Teriitaria II

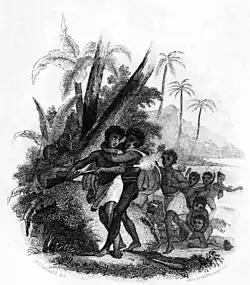
Raveae killing an assailant from behind (who was trying to avenge the death of Opuhara) during the Battle of Te Feipī on 12 November 1815 – an engraved scene by William Ellis, 1815

During the late 1700s and the early 1800s, Pōmare I had established the Kingdom of Tahiti through the consolidation of traditional titles and the military advantage of Western weapons provided by explorers and traders such as Captain Cook. Protestant missionaries from the London Missionary Society (LMS) settled in Matavai Bay in 1797 under the protection of Pōmare I, although he did not officially convert to the new faith. His successor Pōmare II saw this legacy unravel because of internal rivalries between the Pōmare regime and other chiefly families and the fear of foreign influence subverting the traditional Tahitian religion. The district chiefs of Tahiti had revolted, evicted the missionaries and thrown off the rule of the Pōmare family by 1808. Pōmare II and his followers fled into exile to his territorial possessions on the neighbouring island of Moorea after his war party was defeated in December 1808.